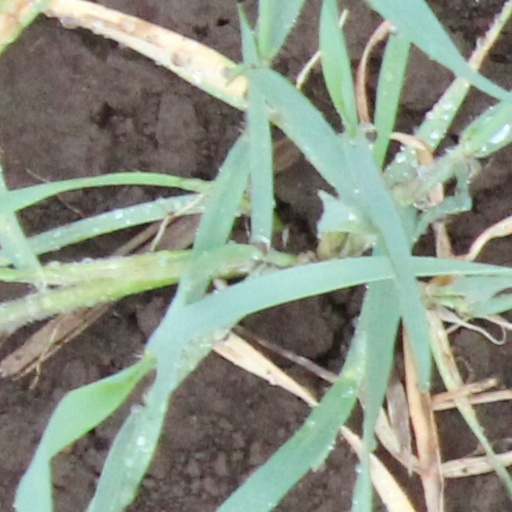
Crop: wheat